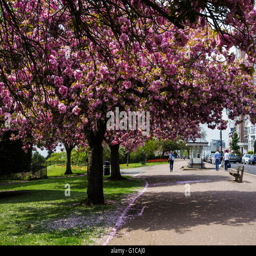
cherry blossom trees in full flower , minutes away from the town centre